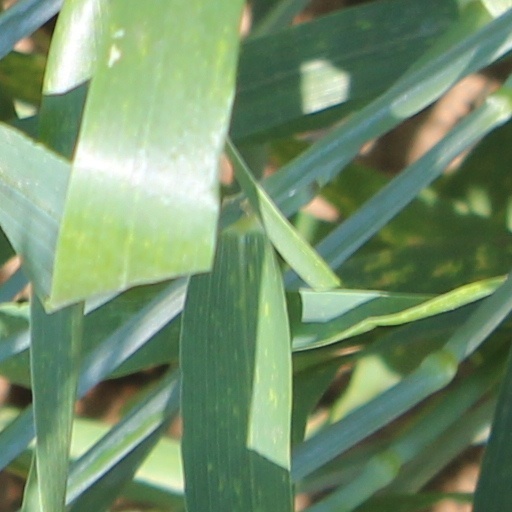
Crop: wheat